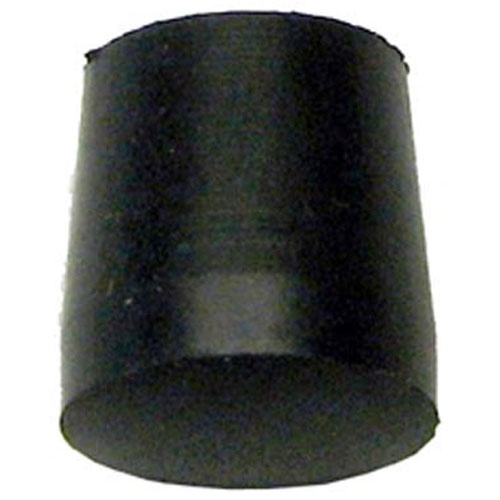
Rubber Foot for Hatco Part# HT5-06-038
Brand: Hatco
Rubber Foot for Hatco Part# HT5-06-038
Category: Home & Garden > Kitchen & Dining > Kitchen Appliance Accessories > Fondue Set Accessories